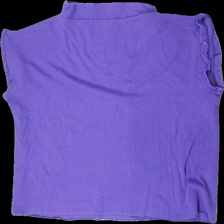
View: back
Type: Top
Category: Ladies
Brand: Missing
Colors: Purple
Material: 100% cotton
Cut: Cropped
Season: Spring
Price range: <50
Recommended usage: Export